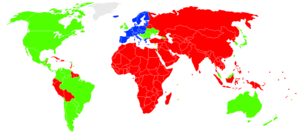
L'espace Schengen comprend les territoires de 26 États européens — 22 États membres de l'Union européenne, et 4 États associés, membres de l'AELE — qui ont mis en œuvre l'accord de Schengen et la convention de Schengen, signés à Schengen en 1985 et 1990. L'espace Schengen fonctionne comme un espace unique en matière de voyages internationaux et de contrôles frontaliers, où le franchissement des frontières intérieures s'effectue librement, sans passeport, sans contrôle.